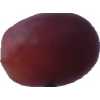
Label: pink_grape